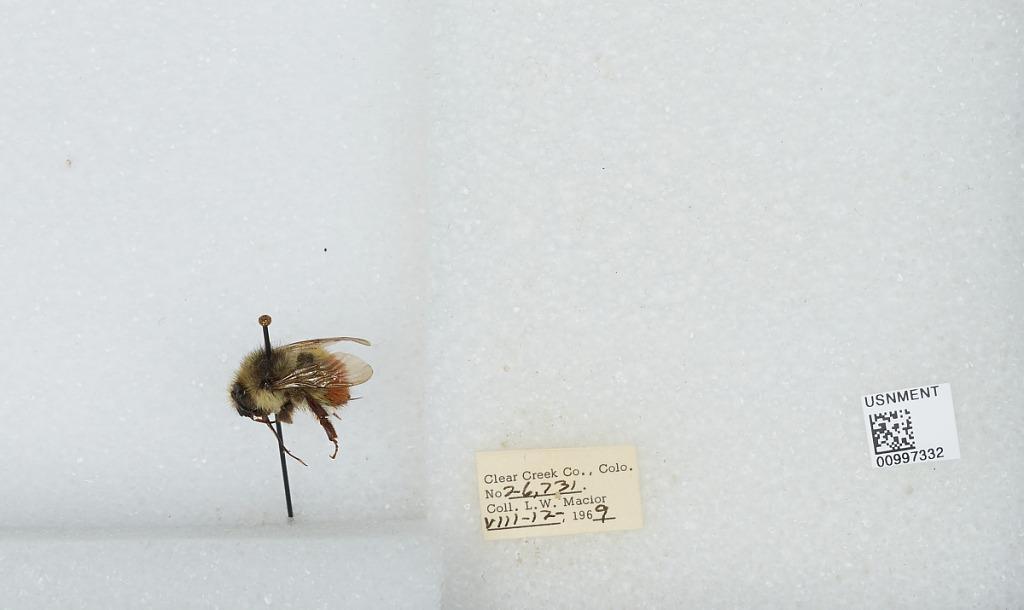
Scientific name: Bombus (Pyrobombus) flavifrons Cresson
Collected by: L. Macior
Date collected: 1969-8-12
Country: United States
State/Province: Colorado
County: Clear Creek
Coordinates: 39.69, -105.64